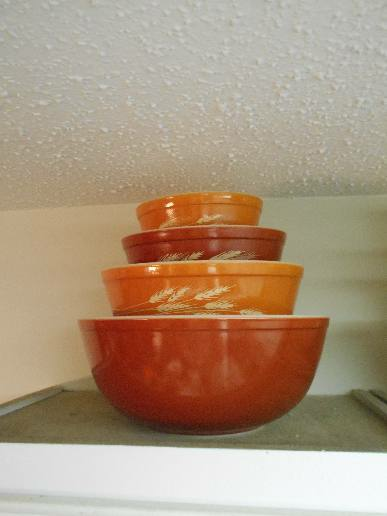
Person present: No